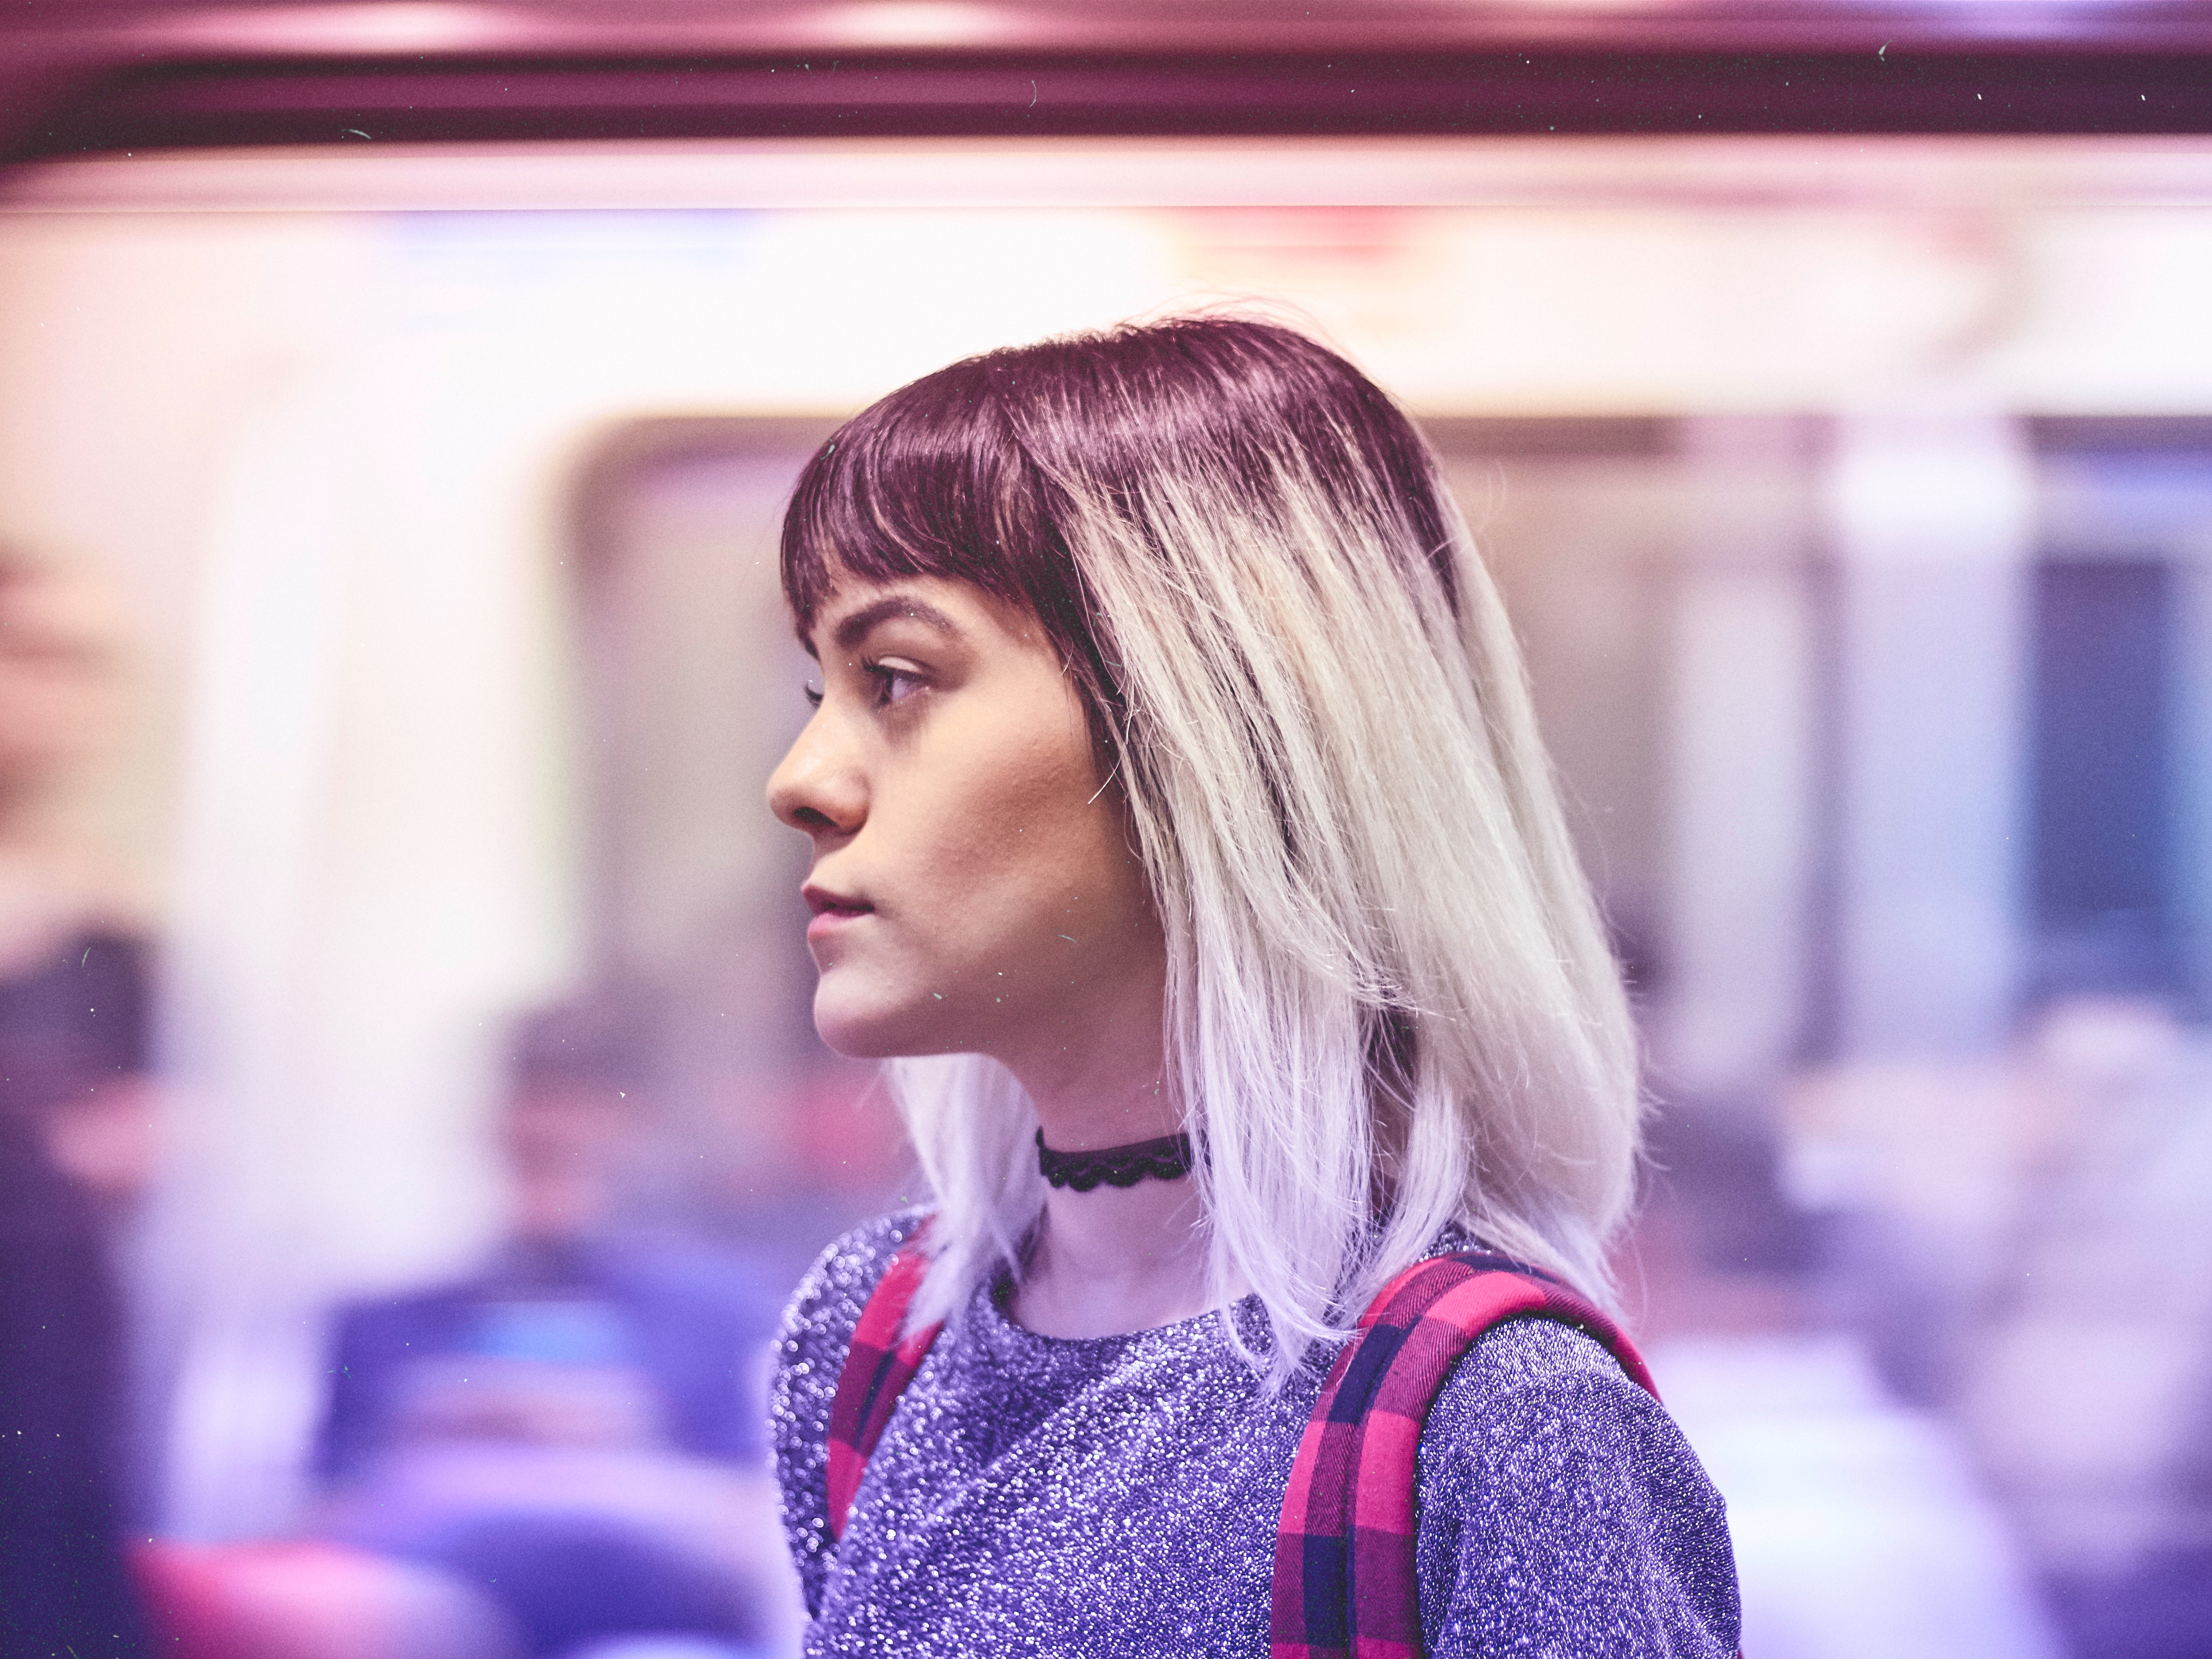
hair, face, purple, street fashion, hairstyle, blond, beauty, pink, fashion, lip, snapshot, hair coloring, cool, magenta, long hair, human, smile, shoulder, fun, black hair, photography, electric blue, brown hair, style, fashion accessory, happy, fashion design, layered hair, model